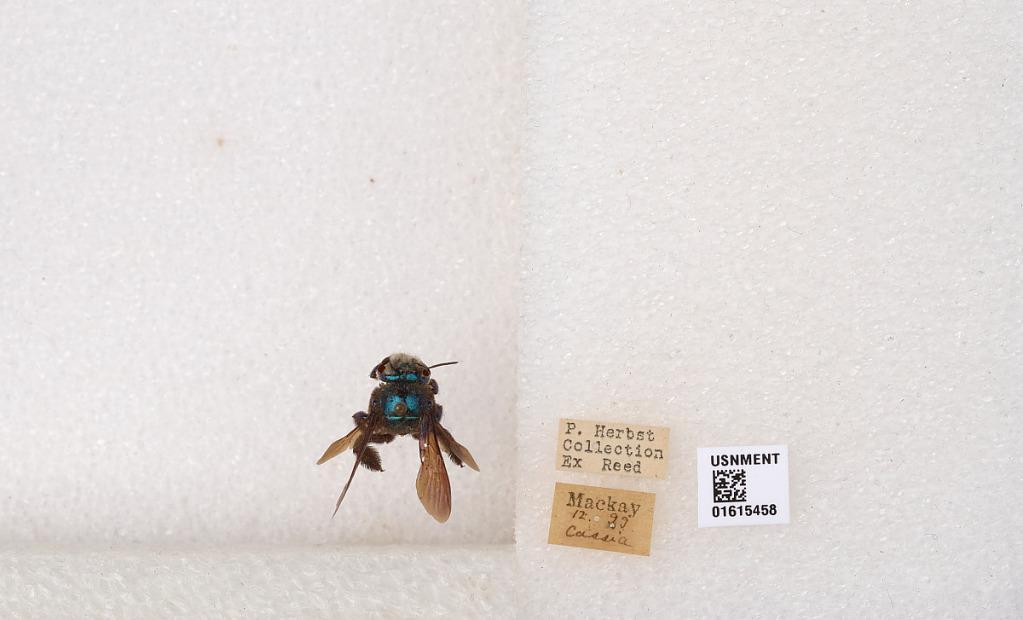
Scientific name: Xylocopa (Lestis) bombylans (Fabricius)